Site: brandenburg
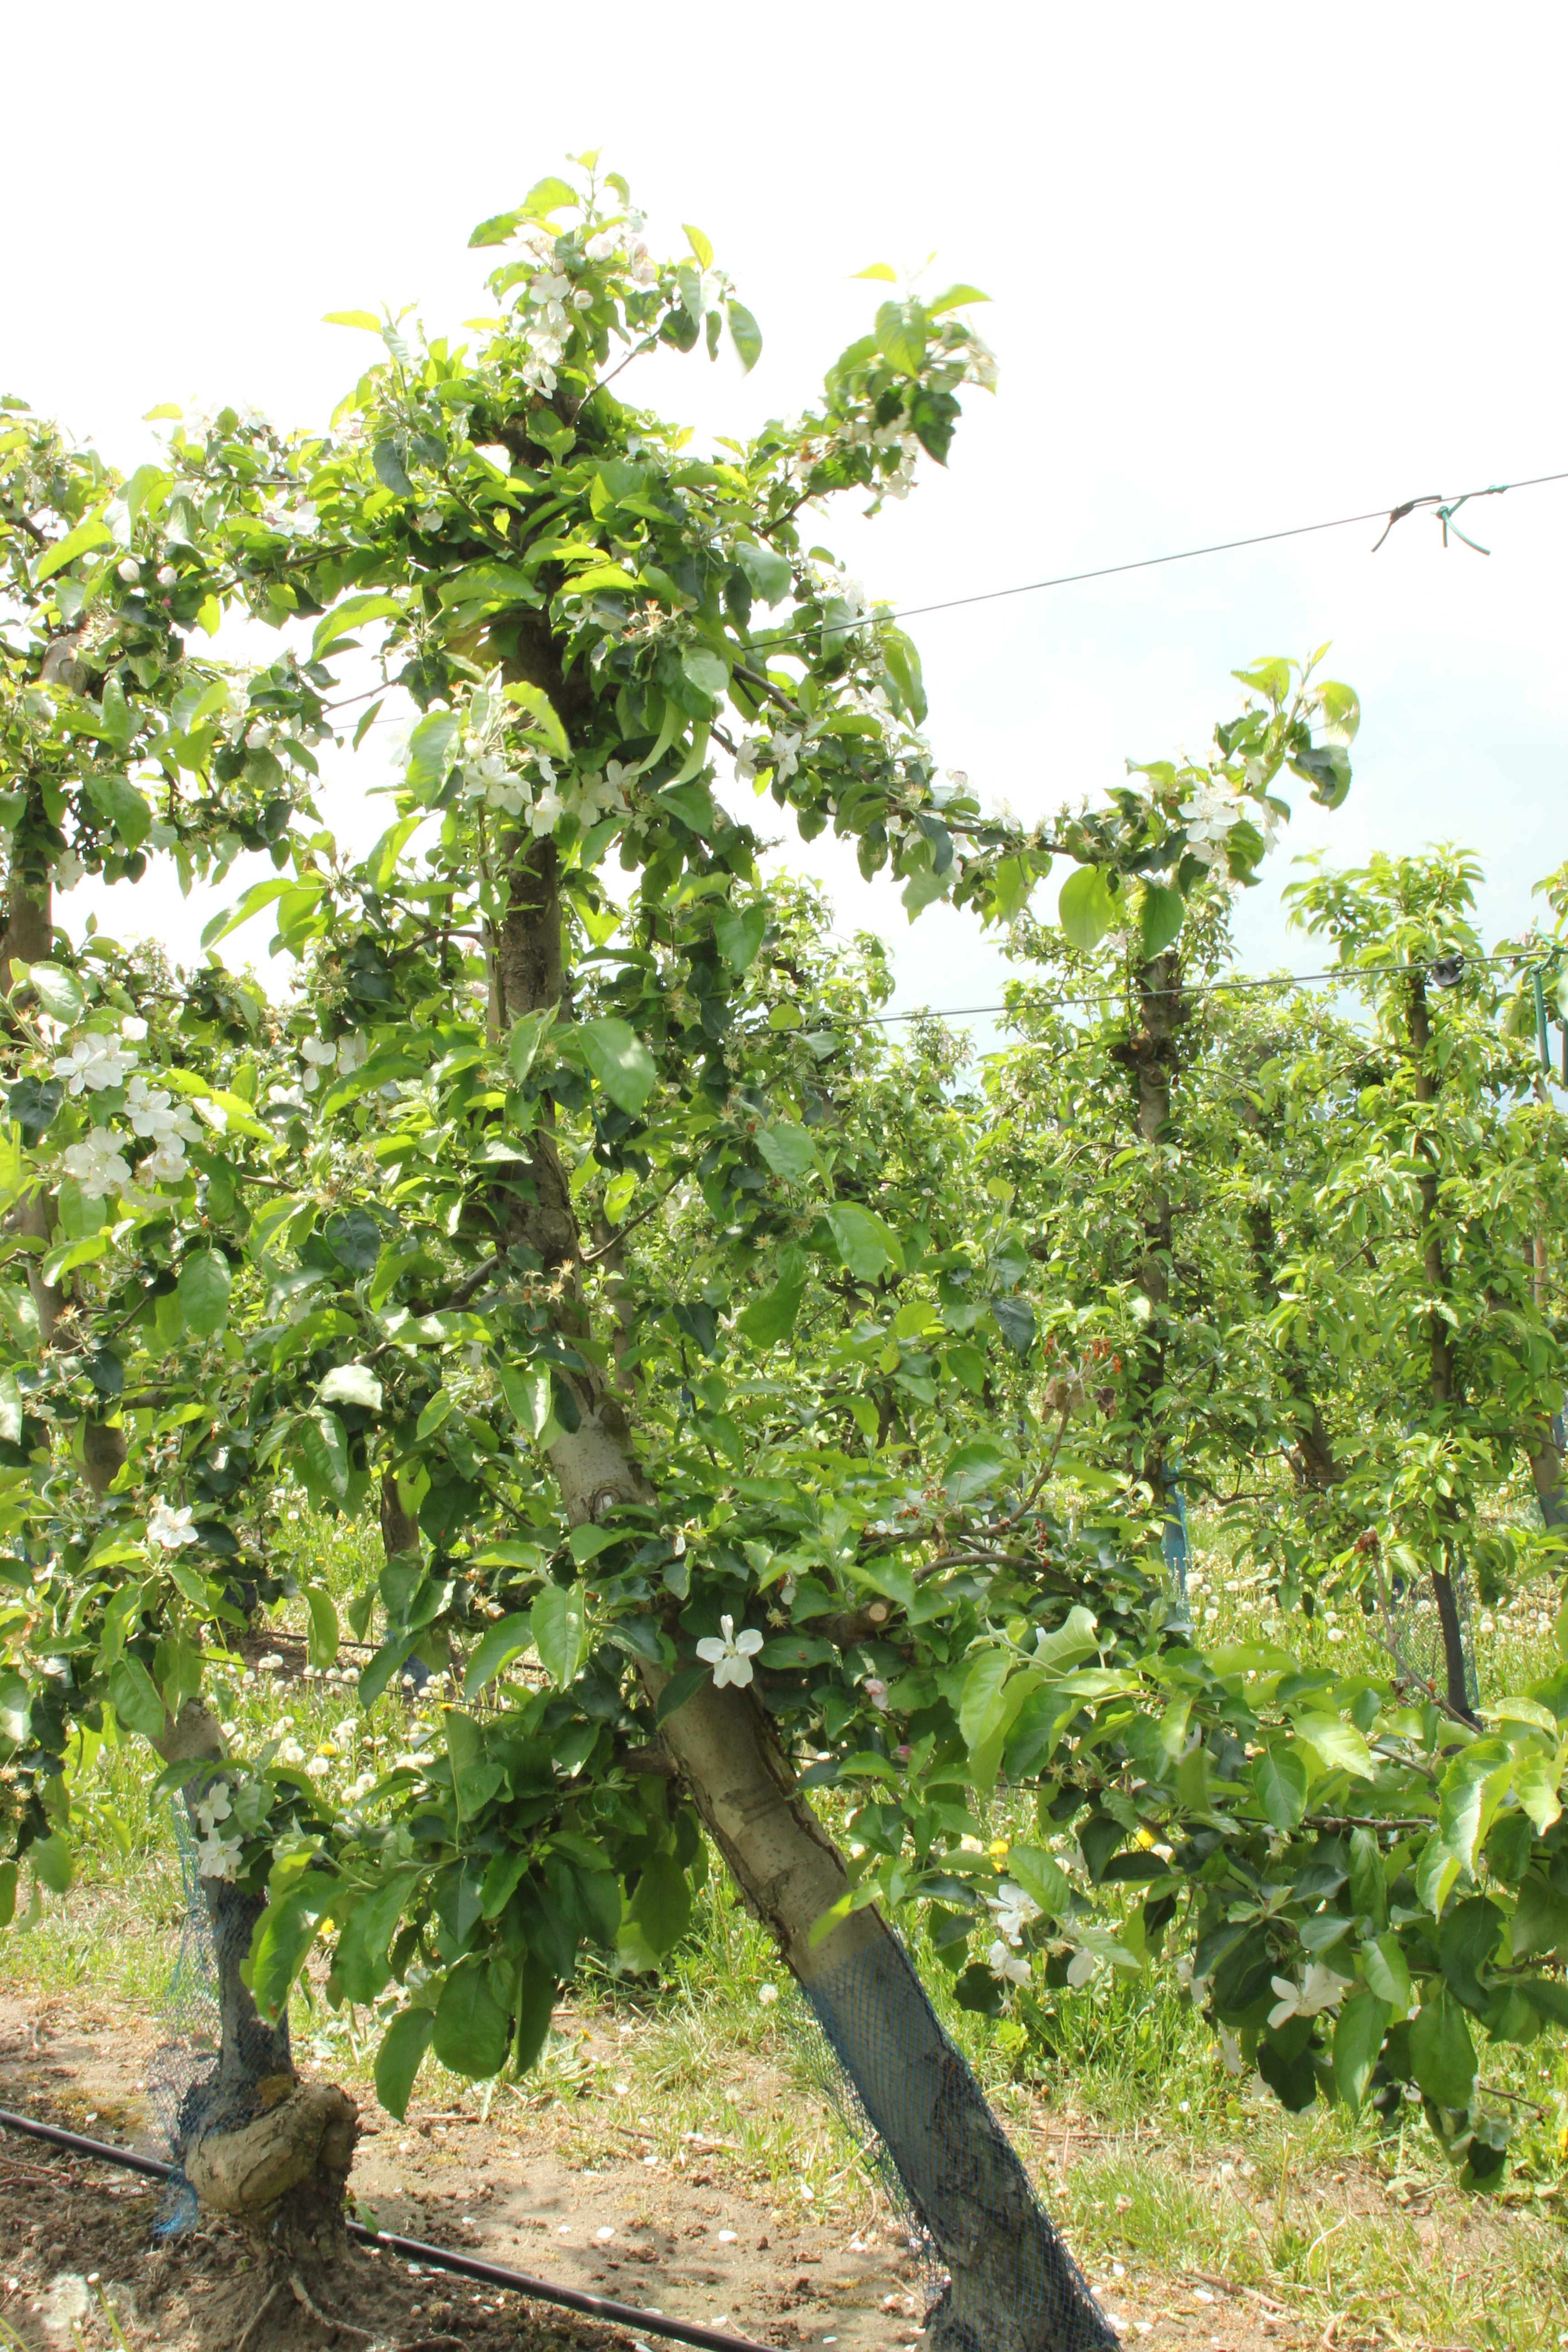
Growth stage (BBCH 67): Flowering